Battle of Saguntum

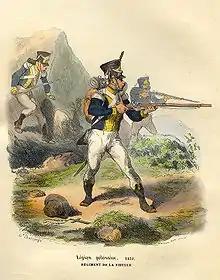
Poles of the Legion of the Vistula

Juan Martín Díez, José Durán and their guerilla bands attacked Calatayud, forcing its Franco-Italian defenders into a fortified convent. Martín's guerillas drove off a 1,000-strong relief column and then the Spanish forced the 560 survivors to surrender on 3 October 1811 by exploding two mines under the walls. At this time, Severoli's 7,000-strong Italian division reinforced the Imperial occupation forces of Aragon, restoring their shaken confidence. Francisco Espoz y Mina with 4,000 guerillas besieged Ejea de los Caballeros, forcing its garrison to cut its way out and join an 800-man relief column led by Colonel Ceccopieri. Not realizing Mina's strength, Ceccopieri marched his battalion of the 7th Italian Line Infantry Regiment to the relief of Ayerbe. On 16 October, Mina ambushed the Italians, killing 200 soldiers and their commander, and capturing the 600 survivors. Mina then herded his prisoners to Mutriku on the northern coast and handed them over to the frigate "HMS Iris". Nevertheless, these minor disasters failed to distract Suchet from his siege of Saguntum.